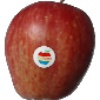
Label: Apple Red 1